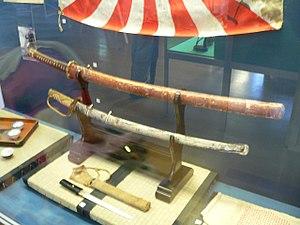
Sabres japonais et tanto de la Seconde Guerre Mondiale. Acier machine usiné industriellement. Noter la poignée, embossée et peinte pour prendre la forme d'une tsuka traditionelle, et le fourreau de type occidental (par opposition à la saya traditionelle)
Les guntō sont les sabres japonaises produites pour l'armée et la marine de l'empire du Japon à partir de la fin des samouraïs en 1868. Durant l'ère Meiji, les idéaux, armes et armures japonaises sont progressivement remplacés par des tactiques, des armes et des uniformes d'influence occidentale. Le Japon adopte la conscription militaire en 1872 et les samouraïs perdent leur statut séculaire de « protecteurs du Japon ». Les épées guntō produites en masse deviennent partie intégrante de l'équipement standard de la nouvelle armée et prennent la place des épées de la classe samouraï durant l'époque féodale.